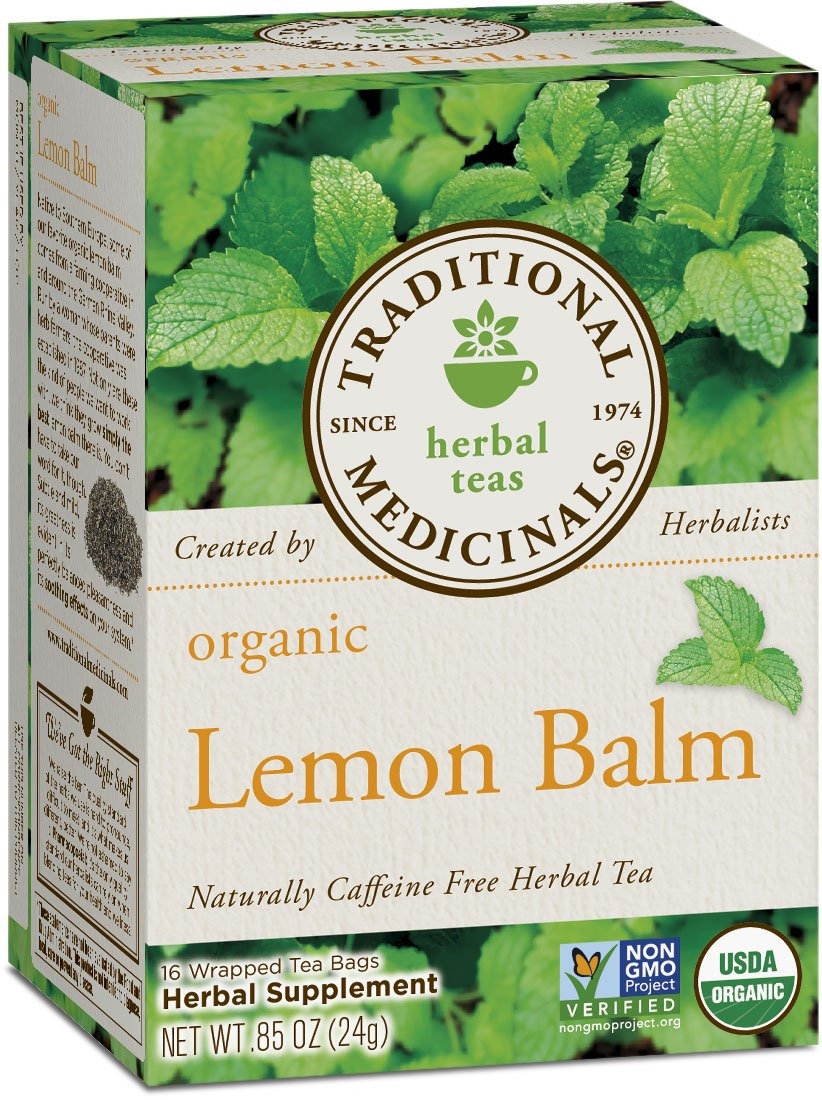
Item Name: Traditional Medicinals Organic Lemon Balm Herbal Tea (Pack of 1), Calms Nerves & Supports Healthy Digestion, 16 Tea Bags
Bullet Point 1: Box contains 16 sealed tea bags
Bullet Point 2: Gentle and mildly relaxing, relieves tension and relieves occasional indigestion
Bullet Point 3: The highest quality, pharmacopoeial grade herbs
Bullet Point 4: 100% certified organic ingredients
Value: 16.0
Unit: Count

Price: 5.555